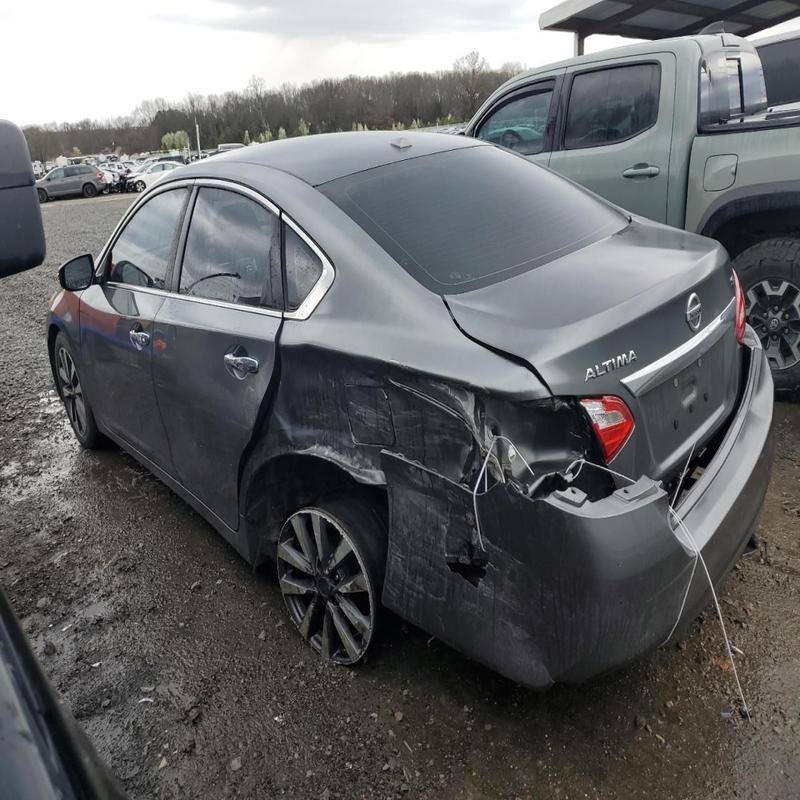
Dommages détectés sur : porte arrière gauche, aile arrière gauche, feu arrière gauche, pare-choc arrière, plaque d'immatriculation arrière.
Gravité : majeur